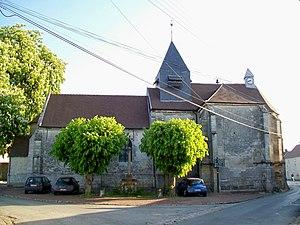
La façade sud de l'église Saint-Rémi
Barbery est une commune française située dans le département de l'Oise en région Hauts-de-France.
Cet article recense les monuments historiques de l'est de l'Oise, en région des Hauts-de-France, en France.